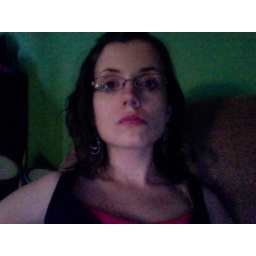
Also, trying to not get the computer screen glare in the lenses.